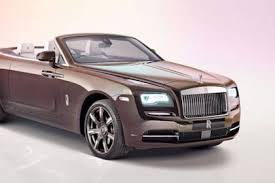
Label: noambulance